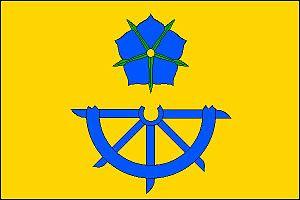
Pístina est une commune du district de Jindřichův Hradec, dans la région de Bohême-du-Sud, en République tchèque. Sa population s'élevait à 127 habitants en 2020.